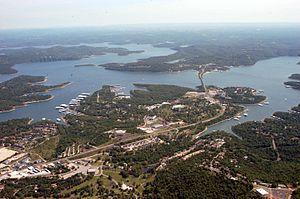
Kimberling City est une ville du comté de Stone, dans le Missouri, aux États-Unis. Située au sud du comté, elle est incorporée en 1973.